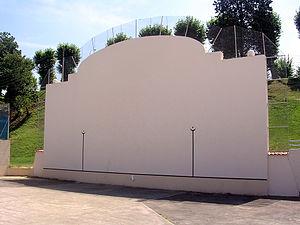
Fronton de Mont-de-Marsan (Landes, France)
Mont-de-Marsan est une commune du sud-ouest de la France, préfecture des Landes, en région Nouvelle-Aquitaine.